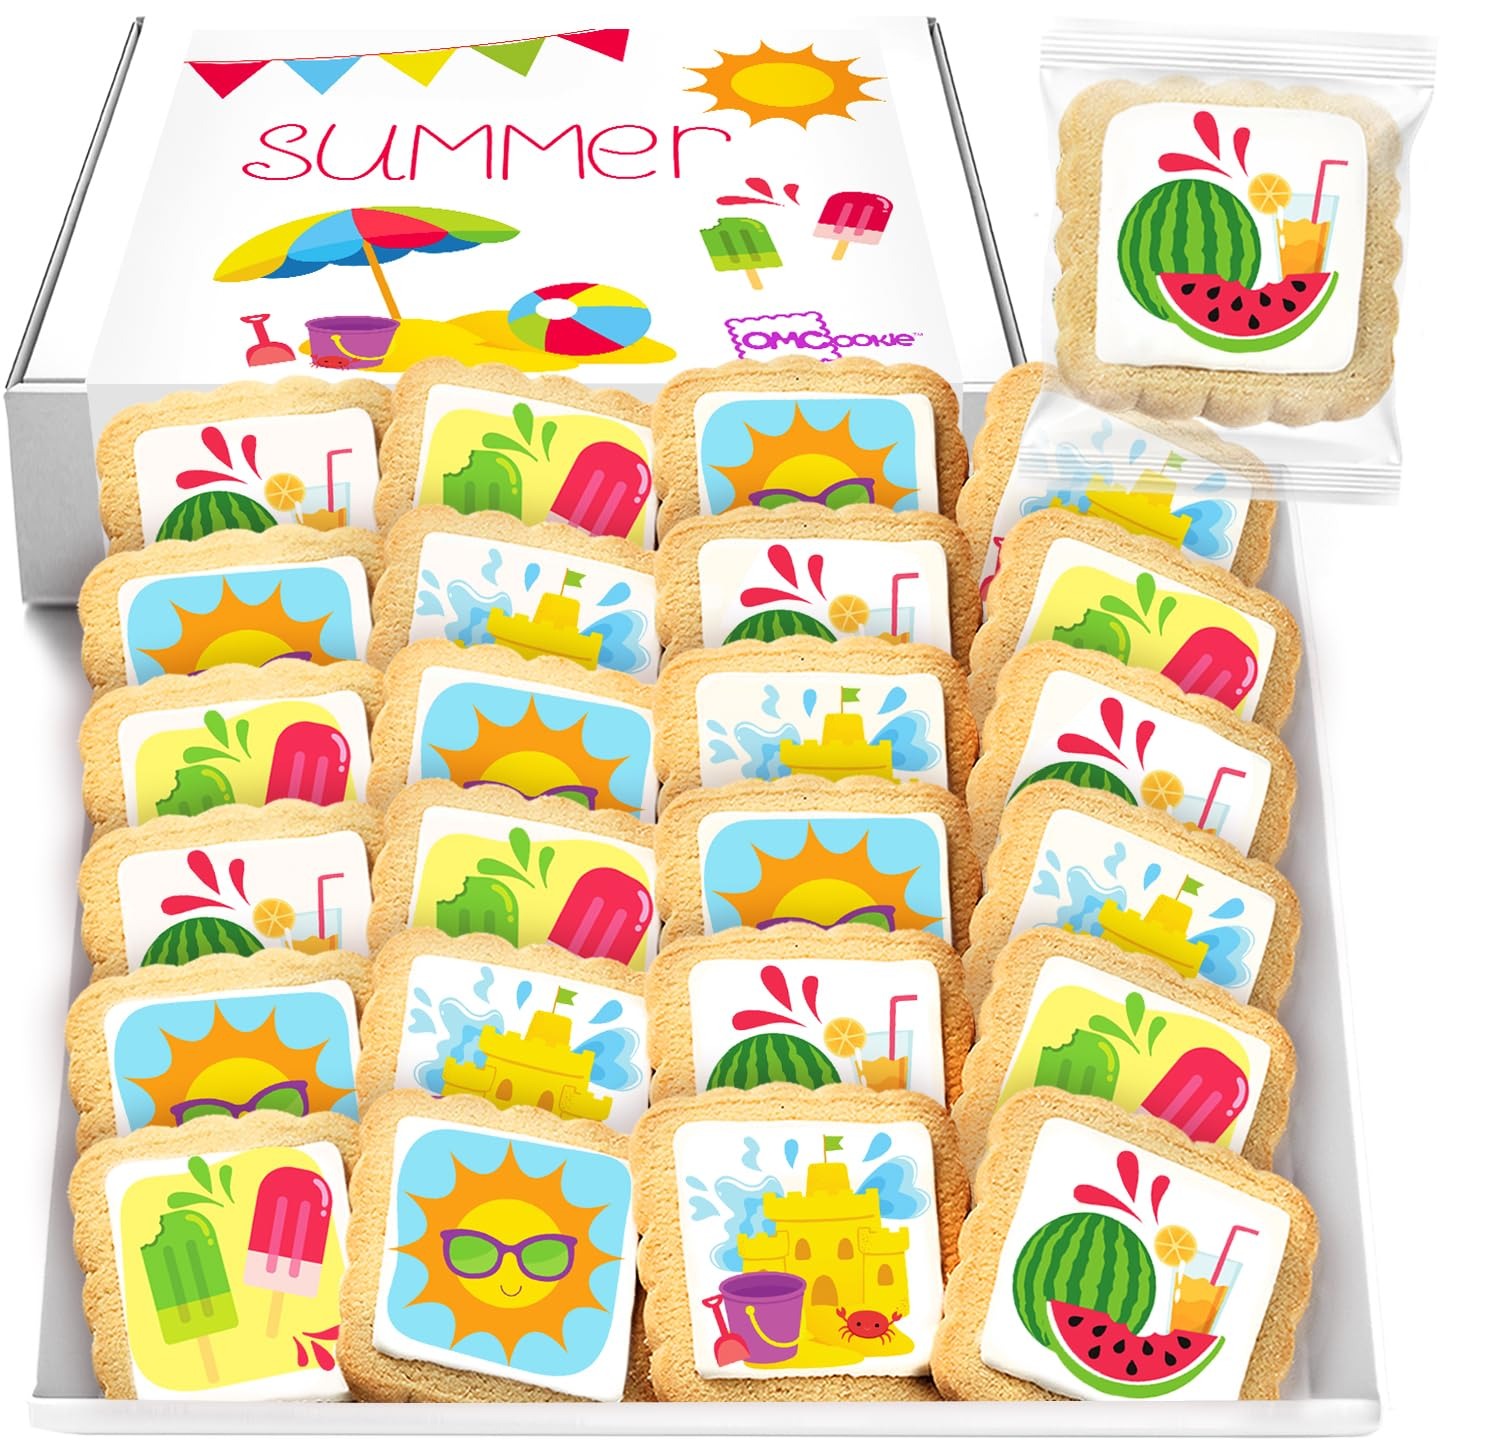
Item Name: Summer Cookies Beach Party Pool Favors Individually Wrapped Sun Theme Popsicle themed | 24 Pack Bulk for Kids Birthday Party Sugar Cookie
Bullet Point 1: ☀️ 24 Decorated Summer Sugar cookies made from scratch using the finest ingredients, including fresh eggs and real vanilla. Printed with edible ink. Summer designs include sun, sand castle, popsicle and watermelon. Cookie dimensions 2.5" x 2.5".
Bullet Point 2: ☀️ Our Cookies are individually wrapped for freshness and packed with plenty of bubble wrap to ensure a safe delivery.
Bullet Point 3: ☀️ Add some fun to your Summer, Beach themed, or pool party and delight the kids these fun cookies! Whether as party favors, on a sweet table, or in a treat bag, they're the perfect addition to your Summer celebration or birthday party. Our fun set of cookies also makes a cool and scrumptious gift that everyone is sure to love. With their fun design and irresistible flavors, our cookies are the ultimate treat for any Sun lover.
Bullet Point 4: ☀️ Kosher Dairy. Made in a Peanut-Free and Tree-Nut-Free Facility.
Bullet Point 5: ☀️ Ingredients: Flour, Sugar, Palm Oil, Butter, Eggs, Cane Molasses, Salt, Natural Flavor, Titanium Dioxide, Glycerine, Cellulose Gum, Ammonium Aluminum Sulfate, Corn Starch, Propylene Glycol, Artificial Colors, Sodium Benzoate
Product Description: 24 Delicious Summer theme Sugar cookies made from scratch using the finest ingredients, including fresh eggs and real vanilla. Printed with edible ink. Includes Cookies are carefully individually wrapped and packed with plenty of bubble wrap to ensure a safe delivery. Add a bit of fun to your Summer themed party and delight the kids with these fun cookies! Whether as party favors, on a sweet table, or in a treat bag, they're the perfect addition to your dinosaur birthday celebration. Our fun set of cookies also makes a cool and scrumptious gift as well that everyone is sure to love. With their fun designs and irresistible flavors, our cookies are the ultimate treat for any Summer lover! Kosher Dairy. Made in a Peanut Free and Tree Nut Free Facility. Made locally in the United States.
Value: 1.0
Unit: Count

Price: 66.48